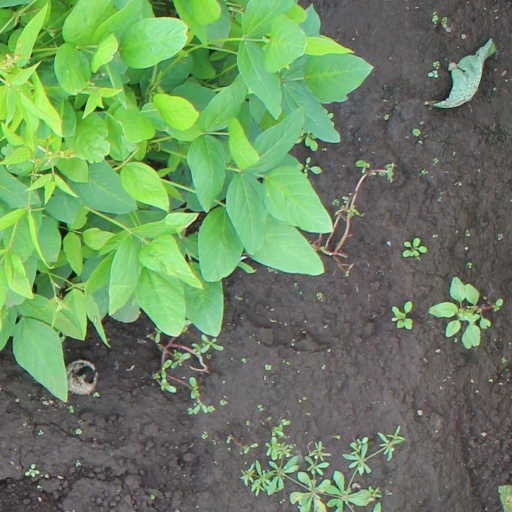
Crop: soybean